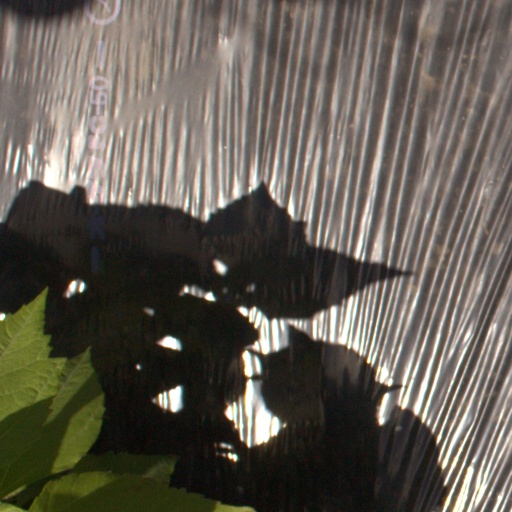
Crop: Jerusalem artichoke